Wushan County, Chongqing

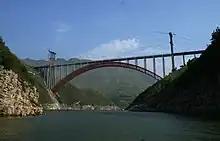
Daninghe River Bridge

The population of the town is something in excess of 100,000, and the main economic activity in the area is coal mining, almost all from very small mines in the surrounding mountains. Tourism also plays a role, although tourist activity is not as great as it was before the flooding of the Gorges in the first decade of the 21st century. The Little Three Gorges are no longer as deep or as spectacular as they once were.